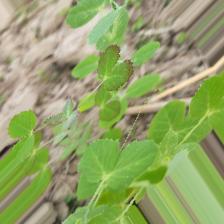
Label: Lentil Rust